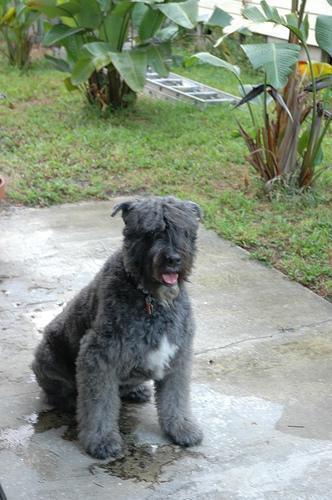
Bouvier_des_Flandres